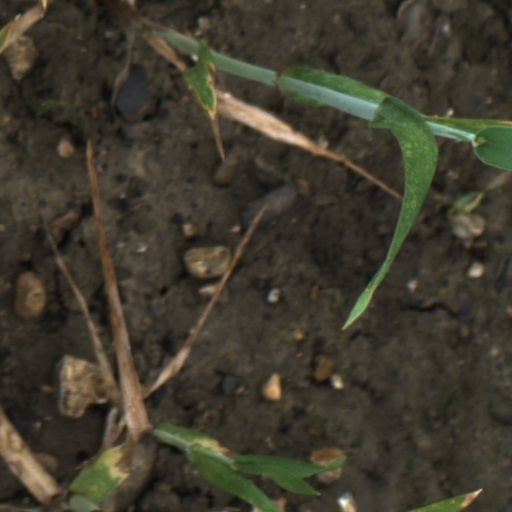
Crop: wheat